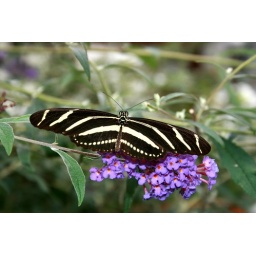
This photo was taken at the butterfly house at hershey gardens in hershey , pa.